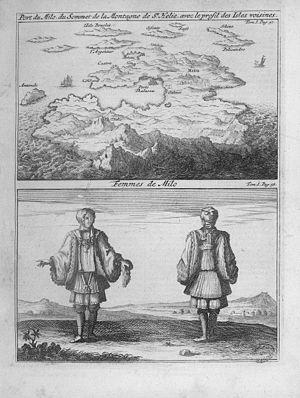
Les Cyclades, en grec : Κυκλάδες sont les îles grecques de la mer Égée méridionale. L'archipel comprend environ 2 200 îles, îlots et îlots-rochers. Seules trente-trois îles sont habitées. Pour les Anciens, elles formaient un cercle autour de l'île sacrée de Délos, d'où le nom de l'archipel. Les plus connues sont, du nord au sud et d'est en ouest : Andros, Tinos, Myconos, Naxos, Amorgos, Syros, Paros et Antiparos, Ios, Santorin, Anafi, Kéa, Kythnos, Sérifos, Sifnos, Folégandros et Sikinos, Milos et Kimolos, auxquelles on peut ajouter les petites Cyclades : Iraklia, Schinoussa, Koufonissia, Kéros, Donoussa ainsi que Makronissos entre Kéa et l’Attique, Gyaros en face d’Andros, Polyaigos à l’est de Kimolos et Thirassia, en face de Santorin. Elles reçurent aussi parfois le nom générique d’« Archipel ».